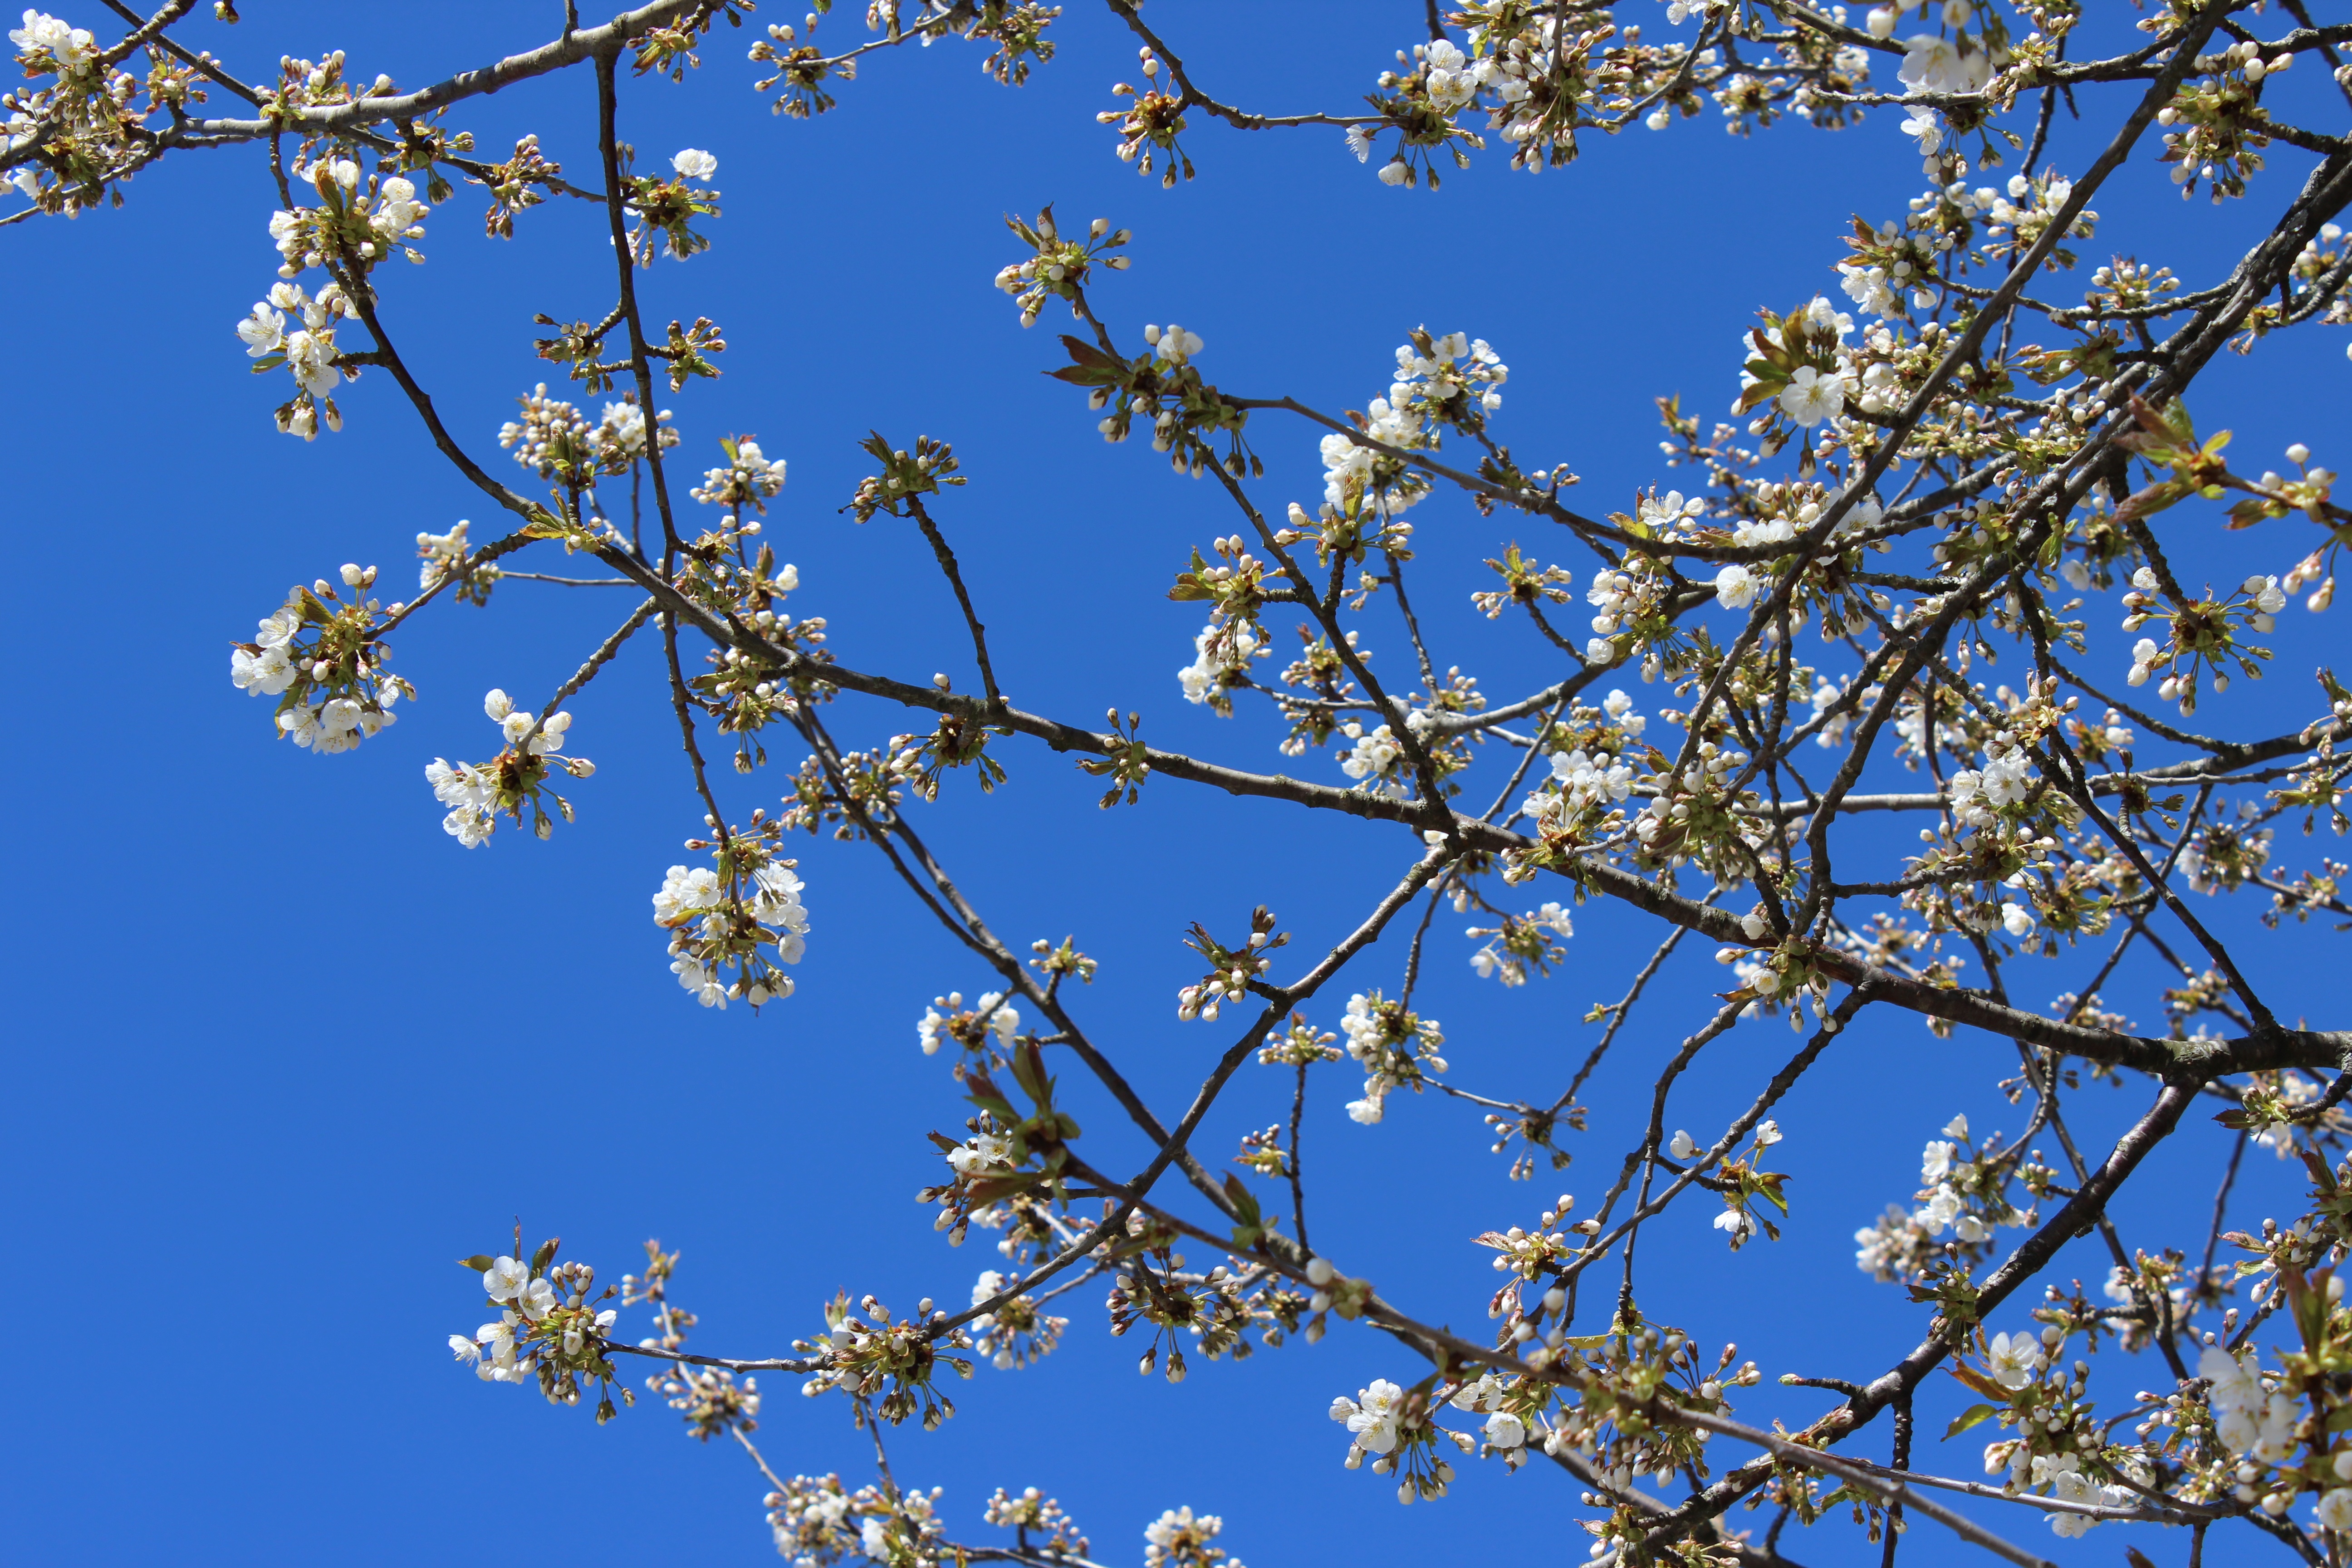
tree, branch, blossom, plant, sky, flower, spring, produce, botany, flora, blue sky, shrub, cherry trees, flowering plant, woody plant, land plant